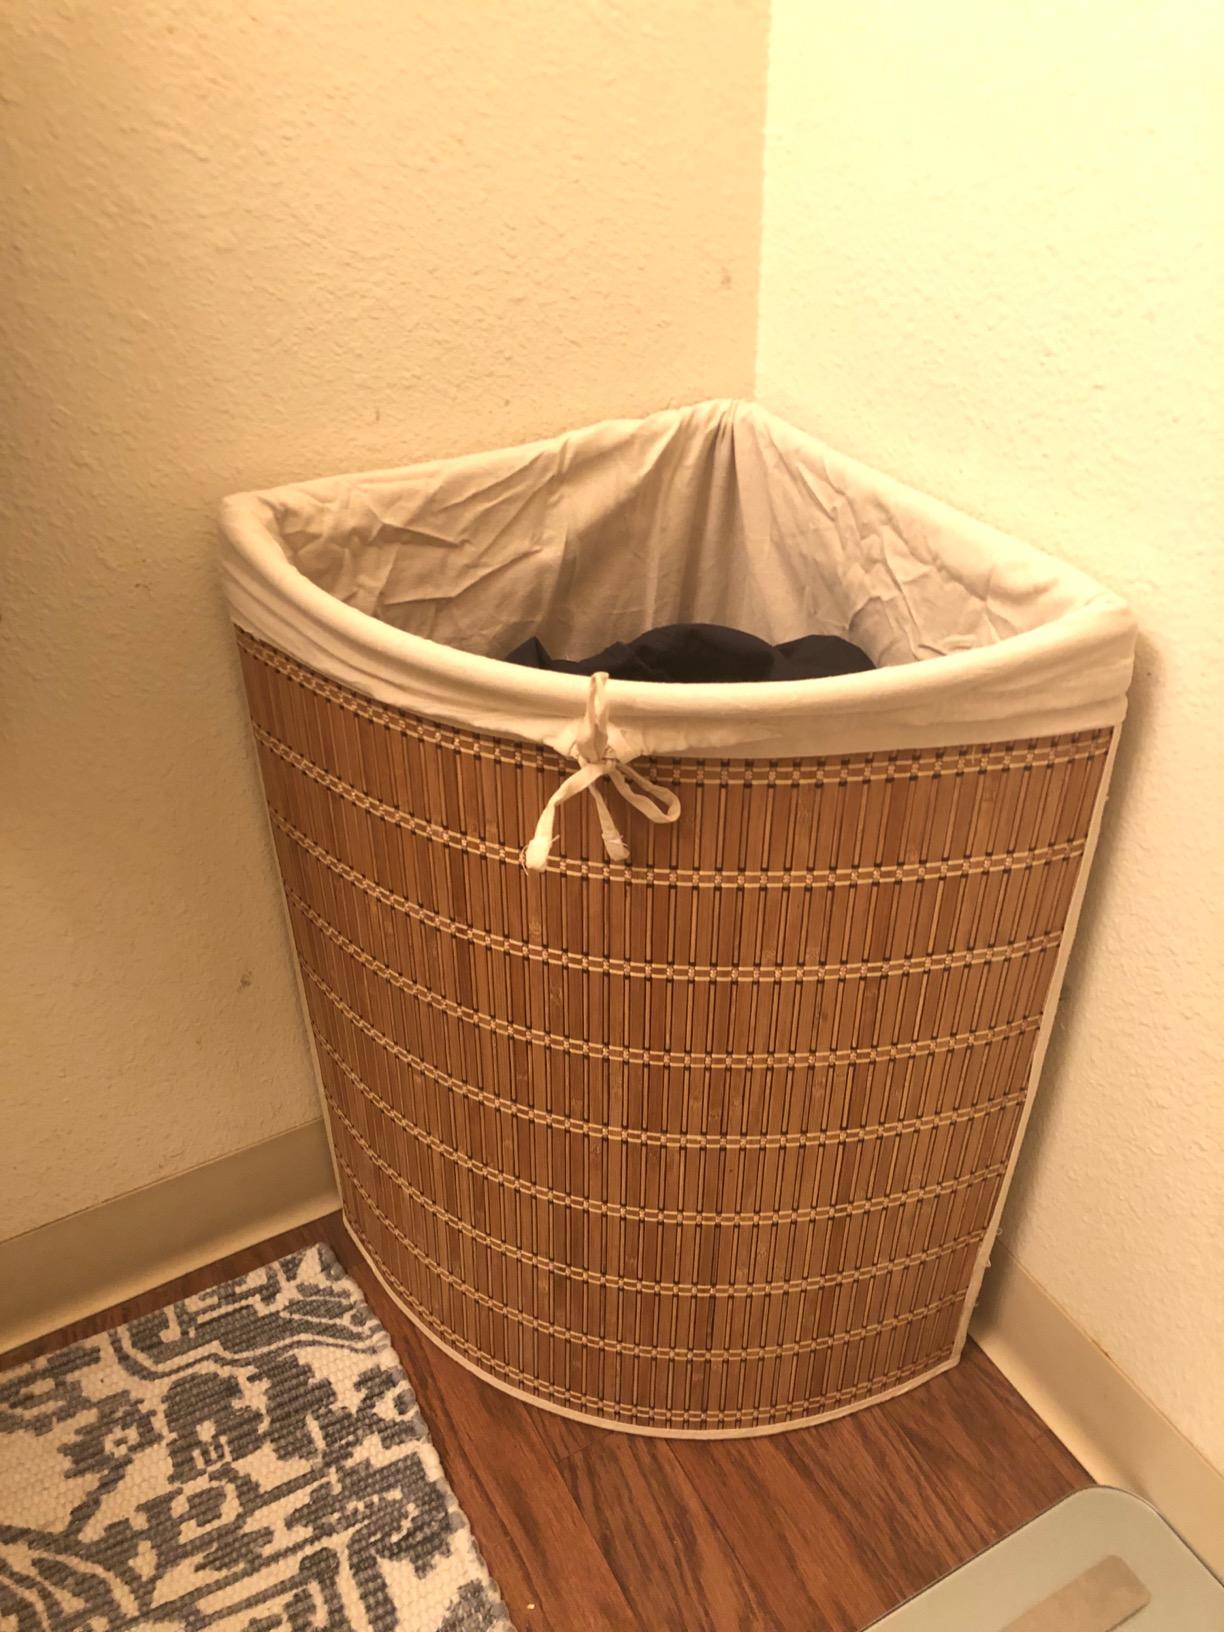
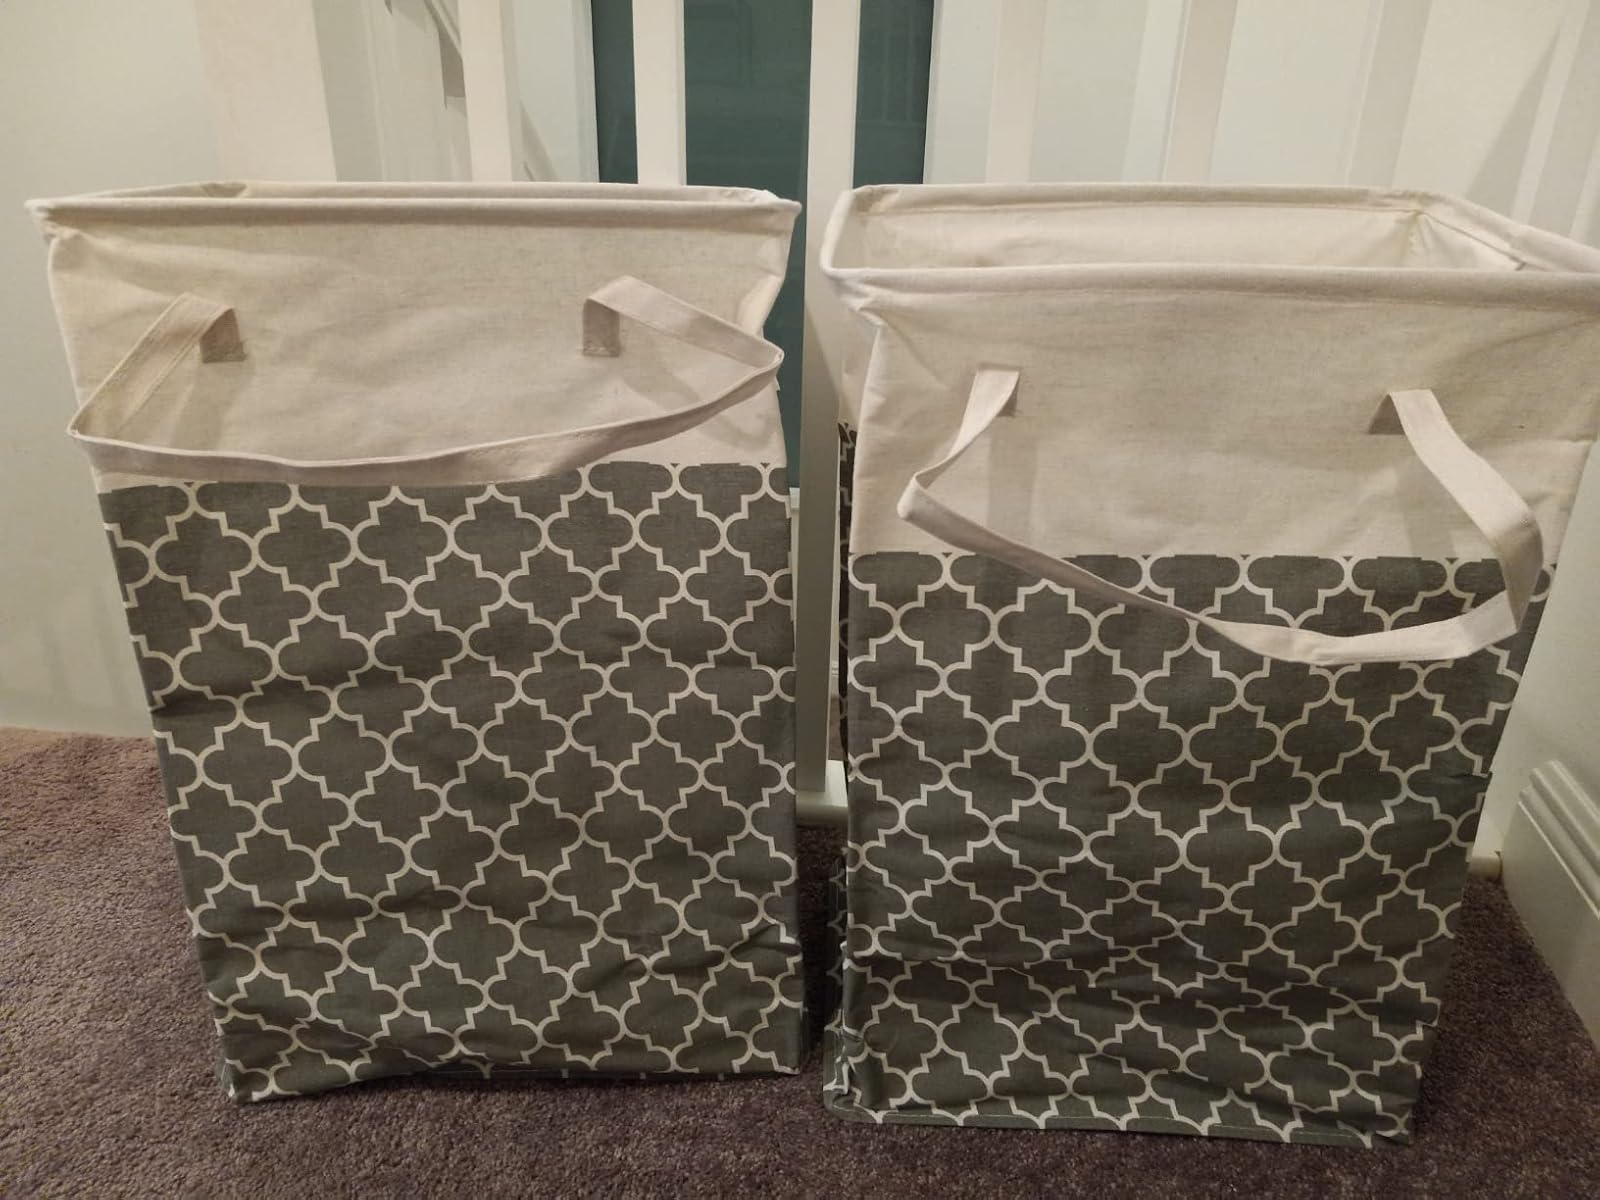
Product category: items_hamper
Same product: no